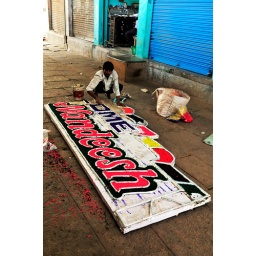
flower sign in progress